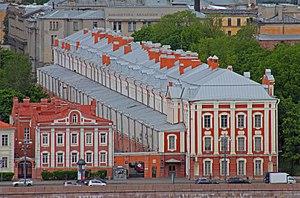
Les Douze Collèges sont des bâtiments situés sur le quai de l'Université, sur l'Île Vassilievski à Saint-Pétersbourg, construits en 1722-1742 pour y établir les collèges ou ministères de Pierre le Grand. L'ensemble forme le plus grand monument en baroque pétrovien. Ils se composent de douze sections identiques de trois niveaux chacune.
L'université d’État de Saint-Pétersbourg est un établissement d'enseignement supérieur situé à Saint-Pétersbourg en Russie. L'établissement d'origine est fondé par un décret de Pierre le Grand le 28 janvier 1724. Elle s'appelait jusqu'en 1914, l'« université impériale de Saint-Pétersbourg », puis « université impériale de Petrograd » et après la révolution de février 1917, « université de Petrograd ». De 1924 à 1948, elle s'est appelée « université d'État de Léningrad » et de 1948 à 1989 « université d'État Jdanov de Léningrad ». Elle a pris son nom actuel en 1991. Les bâtiments de l'université sont situés sur l’île Vassilievski, non loin de la Néva.